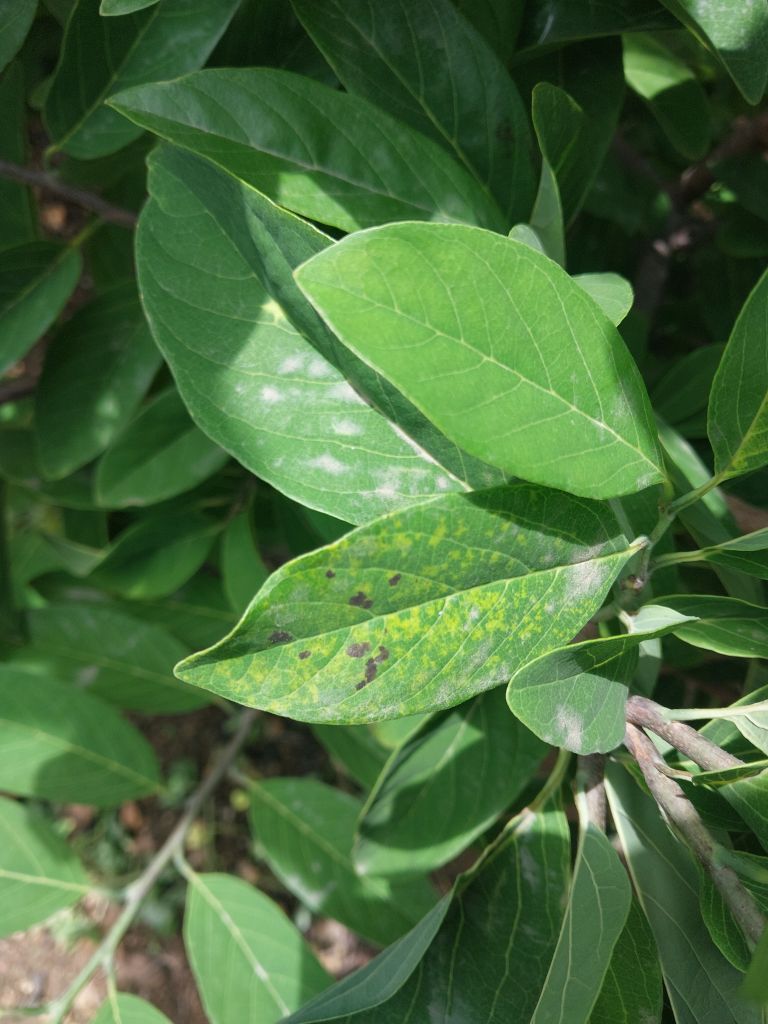
Disease label: Leaf spot on Leaves